Augustus Pugin

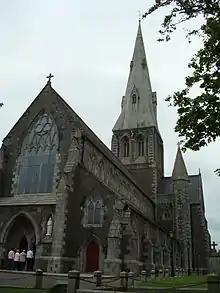
St Aidan's Cathedral, Enniscorthy, County Wexford

On Pugin's death certificate, the cause listed was "convulsions followed by coma". Pugin's biographer, Rosemary Hill, suggests that, in the last year of his life, he had had hyperthyroidism which would account for his symptoms of exaggerated appetite, perspiration, and restlessness. Hill writes that Pugin's medical history, including eye problems and recurrent illness from his early twenties, suggests that he contracted syphilis in his late teens, and this may have been the cause of his death at the age of 40.